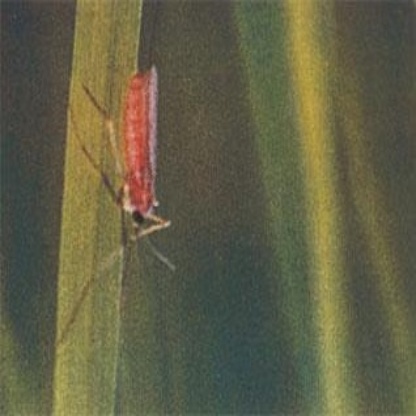
Nhãn: Sâu năn ( Muỗi hành )(Rice Gall Midge)